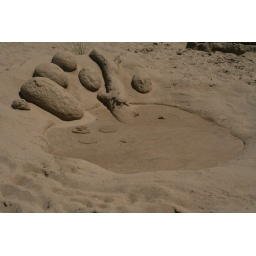
Sand sculptures at a sand sculpture building competition at the beach in Grand Haven.